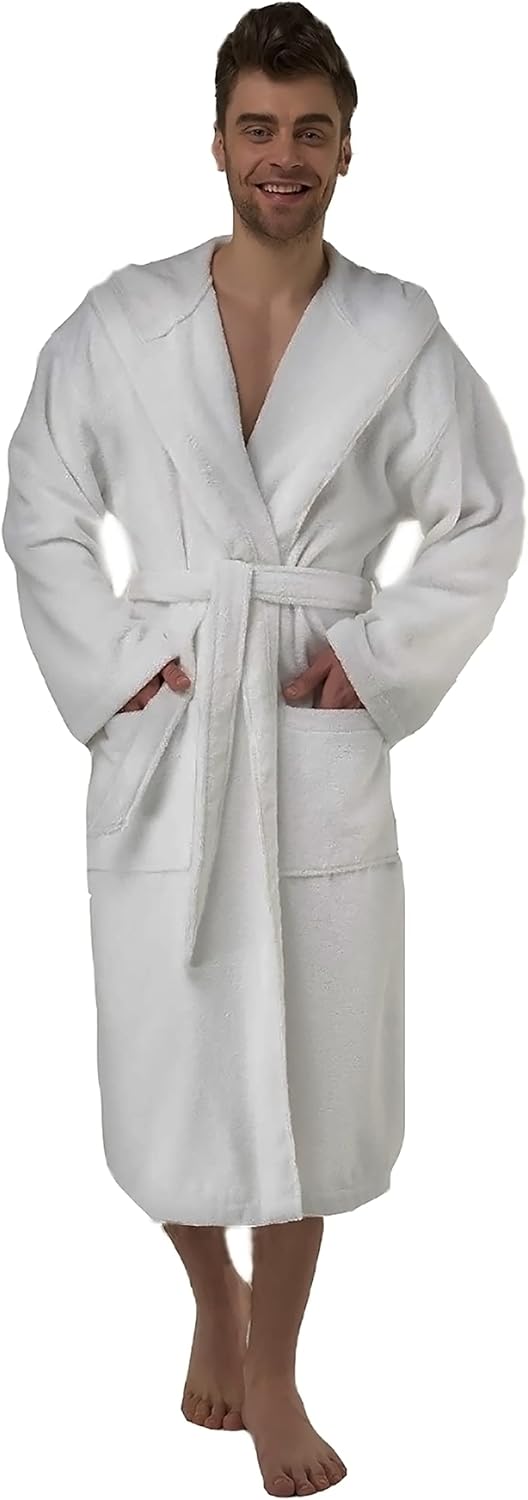
Men's White Terry Spa Bathrobe - 48" Length 100% Cotton
Category: AMAZON FASHION
Hotel robes and spa robes are special types of robes because they are specifically designed with comfort in mind. This Terry Robe has been woven using 100% top quality cotton. Designed for maximum comfort and longevity. This robe is 48 inches long with cuffed sleeves that can be rolled up.
Features: 100% Cotton | Self Tie closure | Hand Wash Only | 100% Super Absorbent Top Quality Natural Cotton | Double Stitched For Durability. Triple Layered Hems For Added Durability | Measurements: Length 48" Bottom Circumference 55", Shoulder Width 7", Armhole 12" Sleeve Length 23" and adjustable by rollup cuff hem, 2 Patch Pockets 7 1/2 x 8, Belt 72" | Two Patch Pockets And Self Belt With Two Belt Loops | Convenient Hanger Loop Inside Of Collar. One Size Adult. Fits Most Med to XL Sizes.